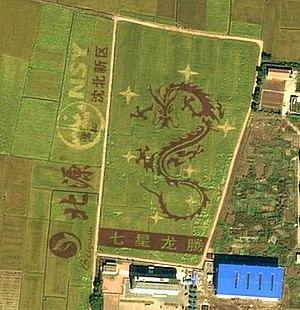
Chine, Shenyang
Le tambo art, ou art des rizières, est une forme de Land art née, au début des années 1990, sur l'île de Honshū, dans le Nord du Japon. Il consiste à réaliser, en plantant du riz de formes et de couleurs variées dans des rizières, des œuvres picturales géantes illustrant des thèmes du patrimoine culturel national. Imaginé et créé par des habitants du village d'Inakadate situé à environ 25 km au sud-ouest d'Aomori, chef-lieu de la préfecture du même nom, cet art s'est développé et propagé, au milieu des années 2000, dans tout le Japon et même au-delà, dans des pays asiatiques de tradition rizicole : la Chine, la Corée du Sud, Taïwan, les Philippines, et ailleurs dans le monde, comme en France.